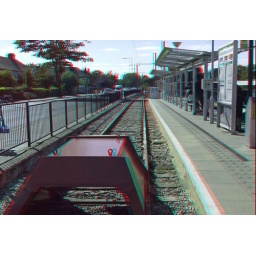
Tramlink in anaglyph 3D stereo red cyan glasses to view